Pamela Voorhees

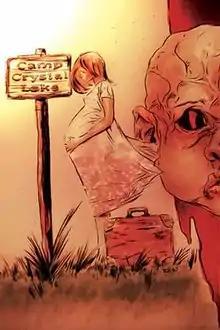
The cover of "Friday the 13th: Pamela's Tale" #1, which reveals much of Pamela's early life, such as her pregnancy with her son Jason

The severed head of Pamela Voorhees is a major character in the first book of Eric Morse's "Camp Crystal Lake" series. In the novel, hunter Joe Travers finds an unmarked gravestone in the forest and digs nearby to find a wet cardboard box containing the still living head, having been reanimated by Jason's cursed mask. Pamela then gives him directions to the location of Jason's buried hockey mask, which he digs up and puts on, thus becoming possessed by Jason in the process. Carly, the novel's heroine, later discovers the head still in its box, still in the grave. During the final showdown with Pamela and the hunter, she destroys the head with a shotgun blast, killing Pamela.